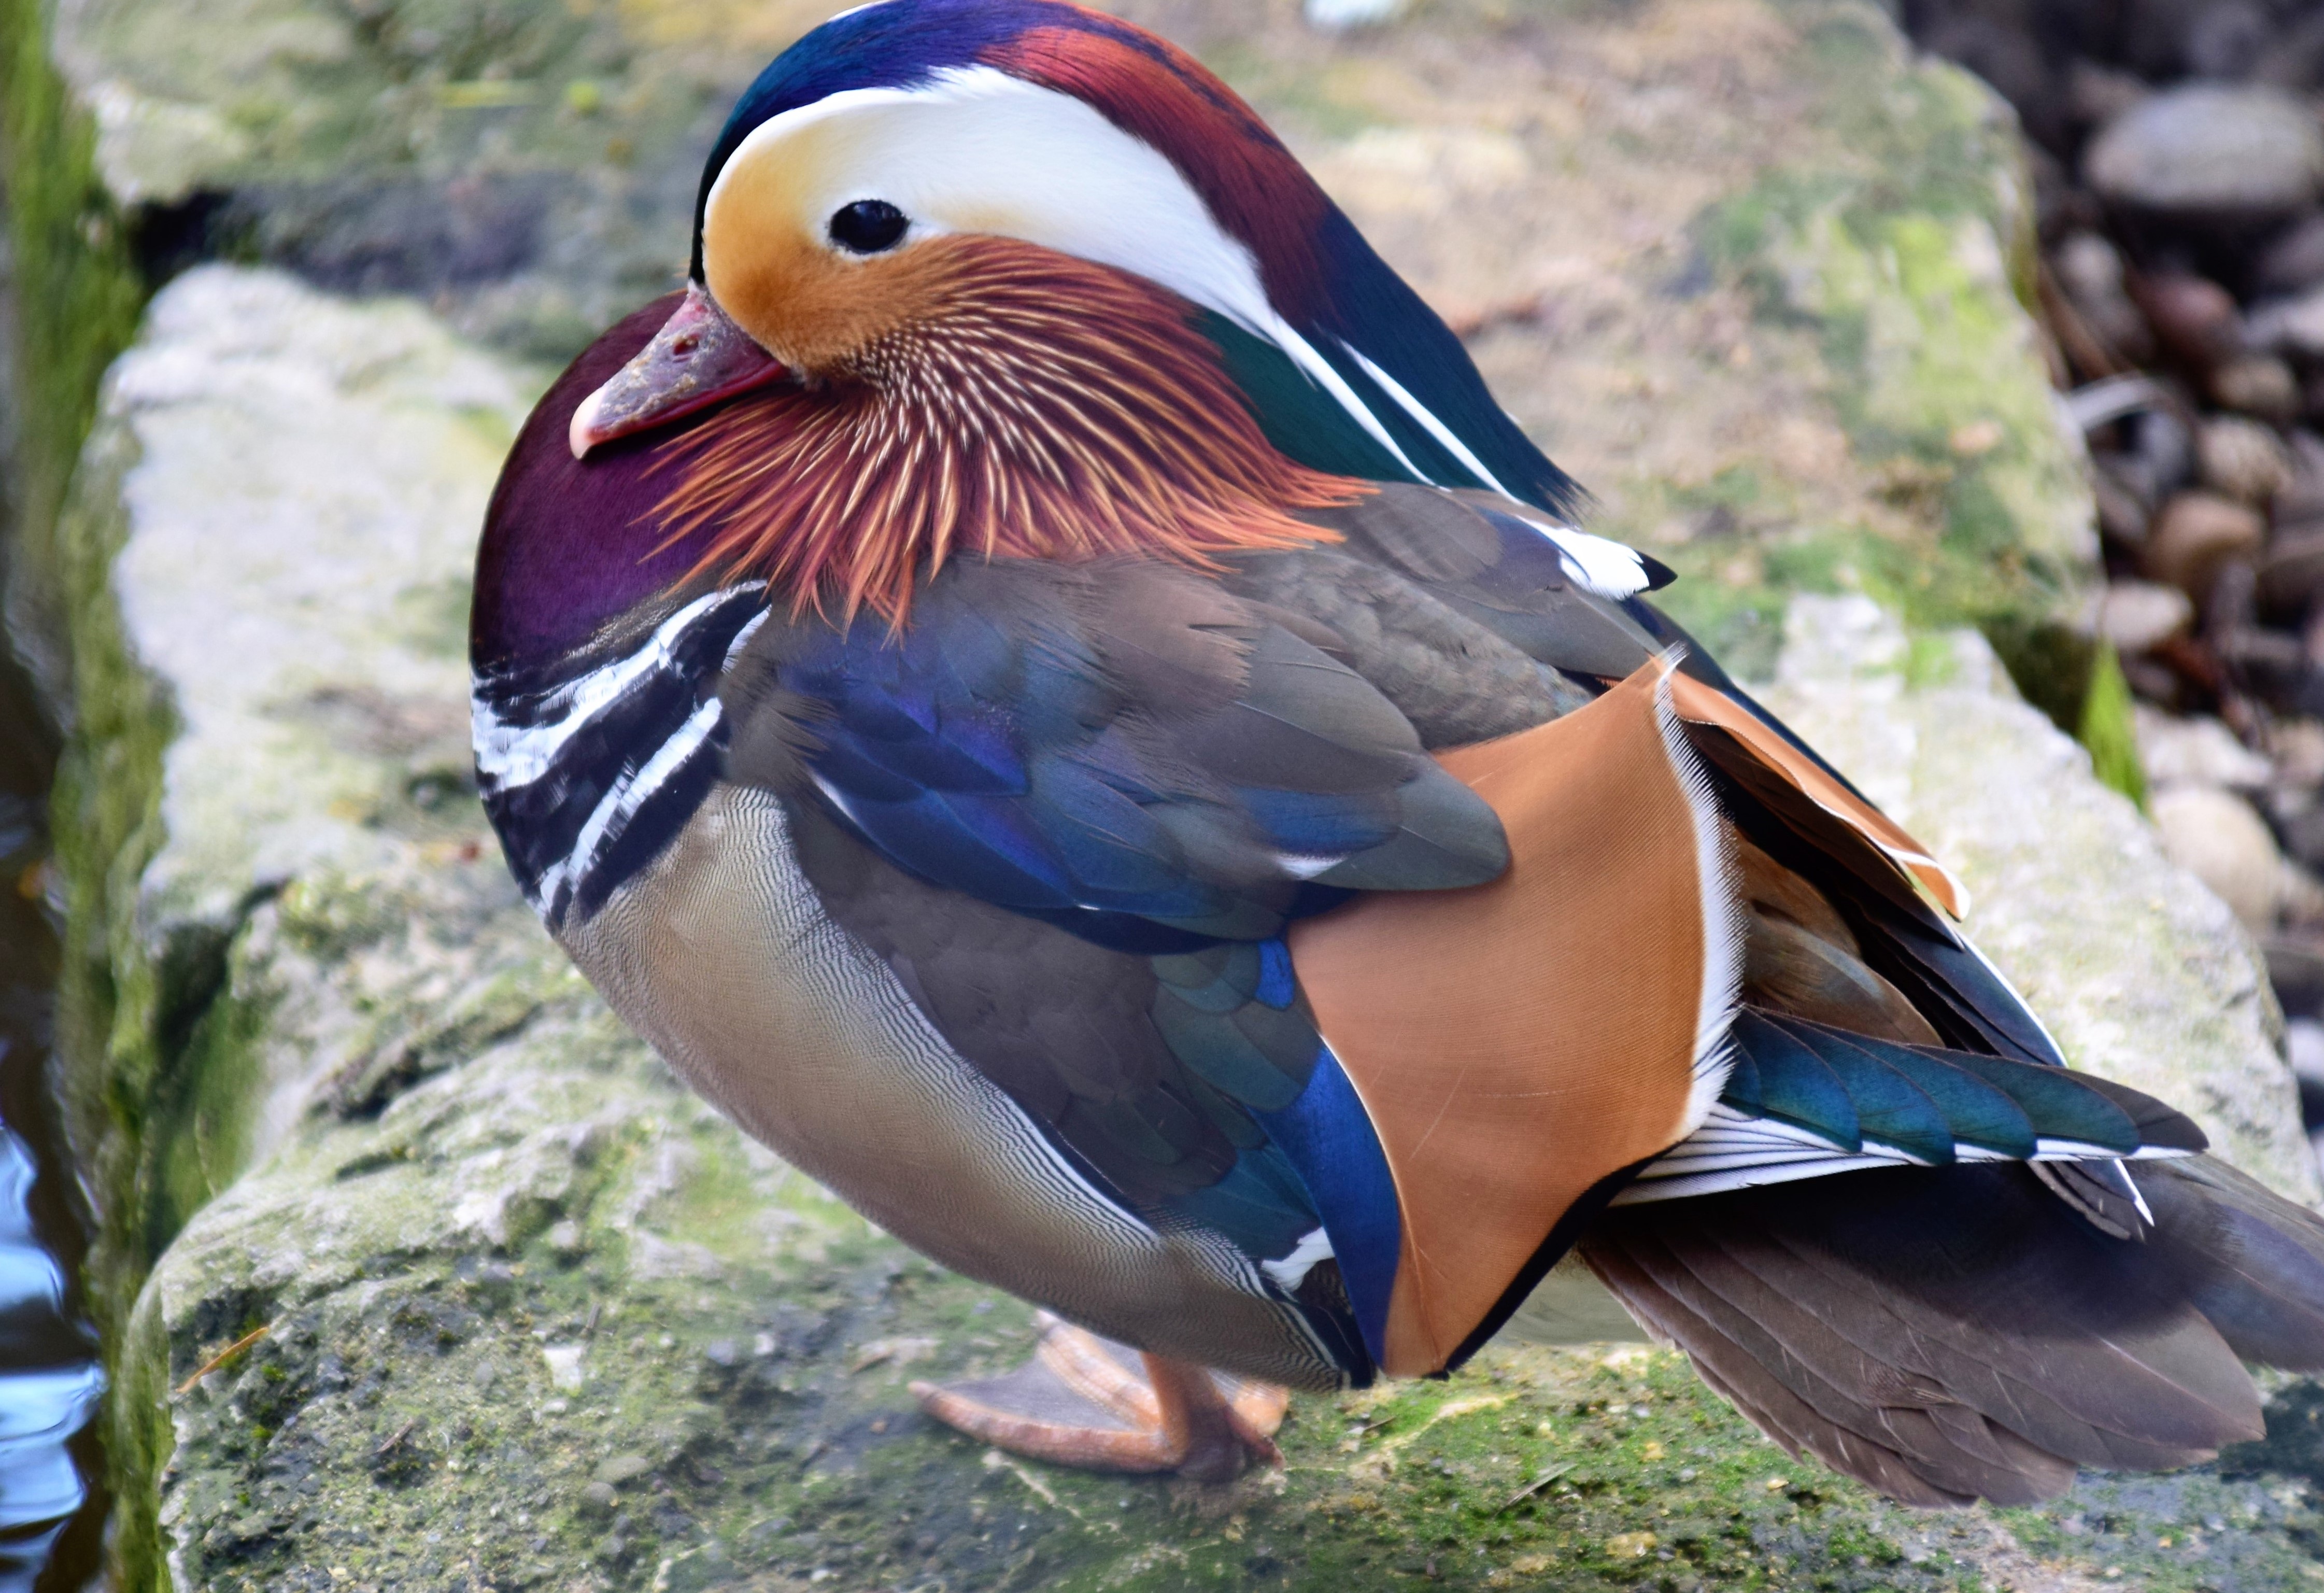
water, nature, bird, wildlife, beak, fauna, macaw, duck, animals, vertebrate, water bird, mallard, mandarinente, perching bird